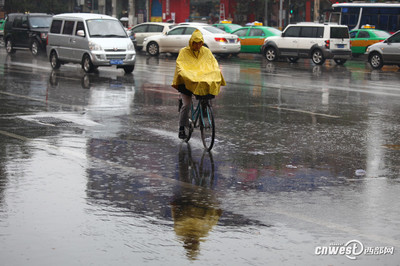
Weather: rain or strom